Digitalis minor

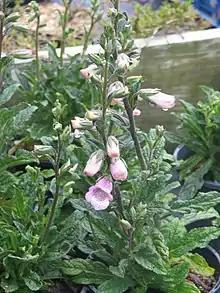
"Digitalis minor" var. "palaui"

This species is highly polymorphic; it is phenotypically diverse with individuals being quite different from each other. Until recently there were two varieties recognised, although the "Flora Iberica" no longer does so: